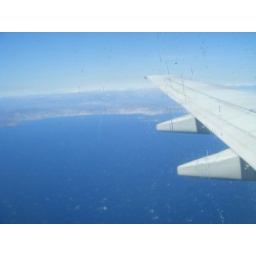
Up in the sky flying to France.